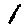
Label: 1